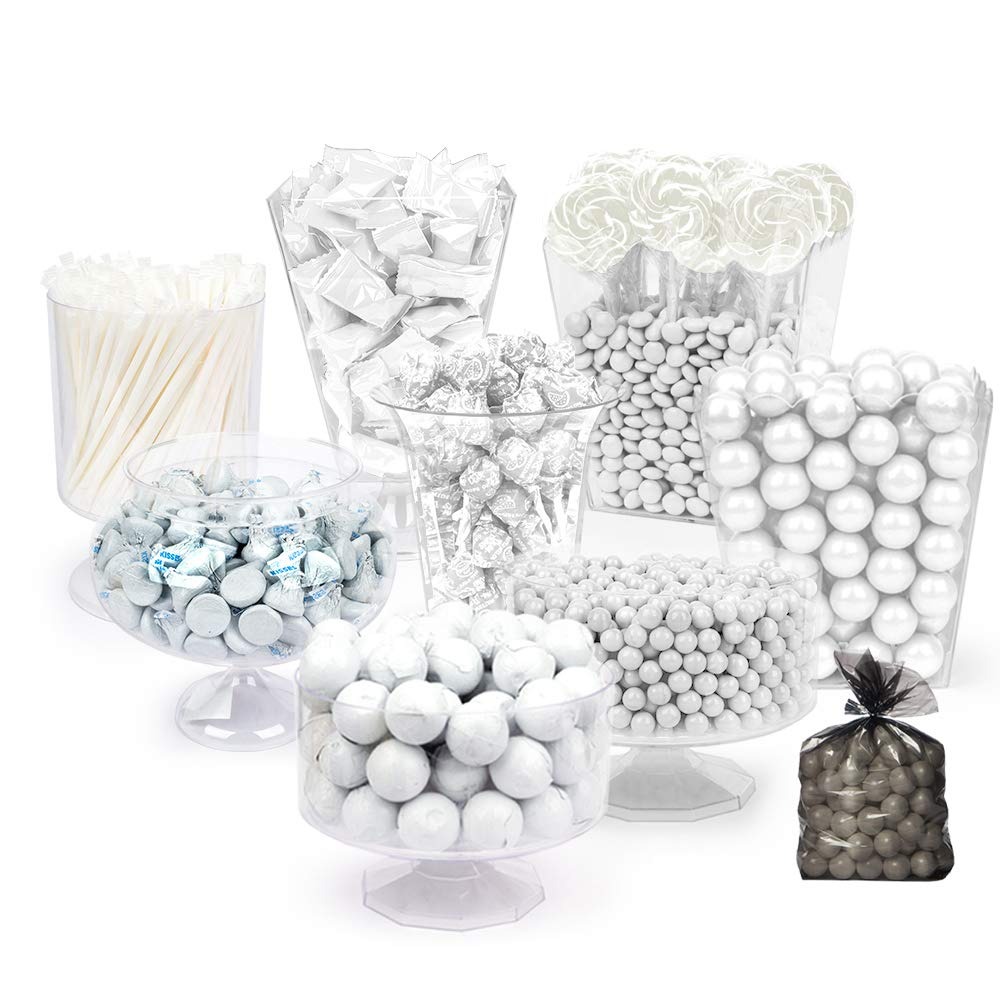
Item Name: White Candy Buffet Supplies (Approx 14 lbs) White Candy Table Supplies Dessert Bar
Bullet Point 1: Includes 2lbs Kisses, 2.2lbs Gummy Bears, 2lbs Sixlets, Two 7oz Bags Buttermints, 36 Pack of Rock Candy, 2lbs Caramel Foil Balls, 12.8oz Dum Dums, 2lbs Gumballs, 2lbs Miniatures
Bullet Point 2: ITEMS ARE SUBJECT TO CHANGE DUE TO AVAILABILITY; Containers not included
Bullet Point 3: Includes 25 Empty Cello Bags
Bullet Point 4: This item is heat sensitive and will ship with cool pack packaging as needed
Bullet Point 5: Feeds approx 24-36 people
Product Description: Our Deluxe White Candy Buffet is guaranteed to sweeten your event! These candies are a perfect addition to your Wedding, Birthday, or Bridal Shower celebration. Create customized chocolates by applying personalized stickers to the bottom of the Kisses Candies or Swirly Pop Lollipops. When you need a lot of white candy all at once, we've got you covered!
Value: 224.0
Unit: Ounce

Price: 119.99